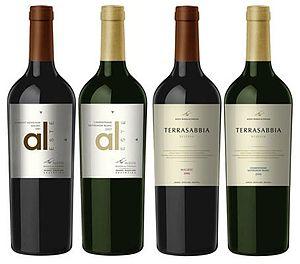
Al Este Bodega y Viñedos est un domaine viticole de 42 ha situé dans la région de Médanos, Buenos Aires en Argentine proche de l'Océan Atlantique. Le projet a été développé sous la direction personnelle de l'œnologue italien Alberto Antonini.
La province de Buenos Aires est la province la plus grande, la plus riche et la plus peuplée d'Argentine, bien que la municipalité de la ville de Buenos Aires, capitale de la République argentine n'en fasse pas partie. La province avait 15 625 084 habitants en 2010. L'agglomération du grand La Plata, sa capitale, en avait 799 523 la même année.